Mt. Joy (band)

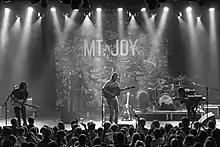
Mt. Joy at Royale in Boston, MA – September 26, 2018

Throughout 2017, the now five-piece band recorded additional tracks with producer Jon Gilbert at his home studio in Pasadena, California, and released its debut album, "Mt. Joy", on March 2, 2018. The song "Silver Lining" went to #2 on the "Billboard" Triple A charts. As of July 2025, tracks from this album alone have garnered approximately 990 million streams on Spotify.